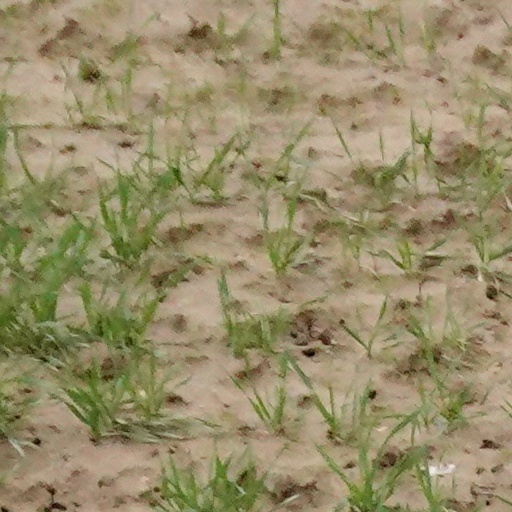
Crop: wheat